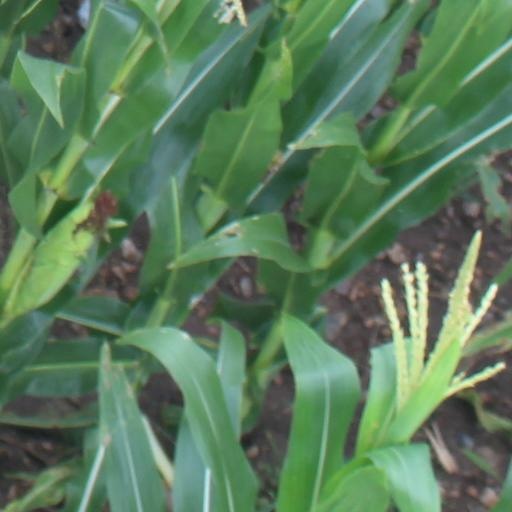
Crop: maize; corn